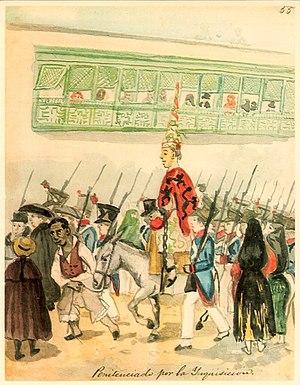
La coroza est un couvre-chef de papier ou de carton peint, conique, que portaient les condamnés des Inquisitions espagnole et portugaise en complément du sambenito. Lors des autodafés, ces deux éléments vestimentaires, symboles d'infamie, servaient à signaler au condamné et au public, qu'il avait attenté à Dieu et à son Église.
Le sambenito ou san-benito est un vêtement d'infamie utilisé à l'origine par les pénitents chrétiens afin de montrer publiquement leur repentance. Il fut par la suite utilisé par l'Inquisition espagnole pour humilier ceux qui étaient condamnés pour des délits religieux.
L' « Année cruciale » est un terme employé dans l'historiographie espagnole pour désigner l'année 1492, considérée comme charnière dans le récit de l'histoire de l'Espagne moderne.